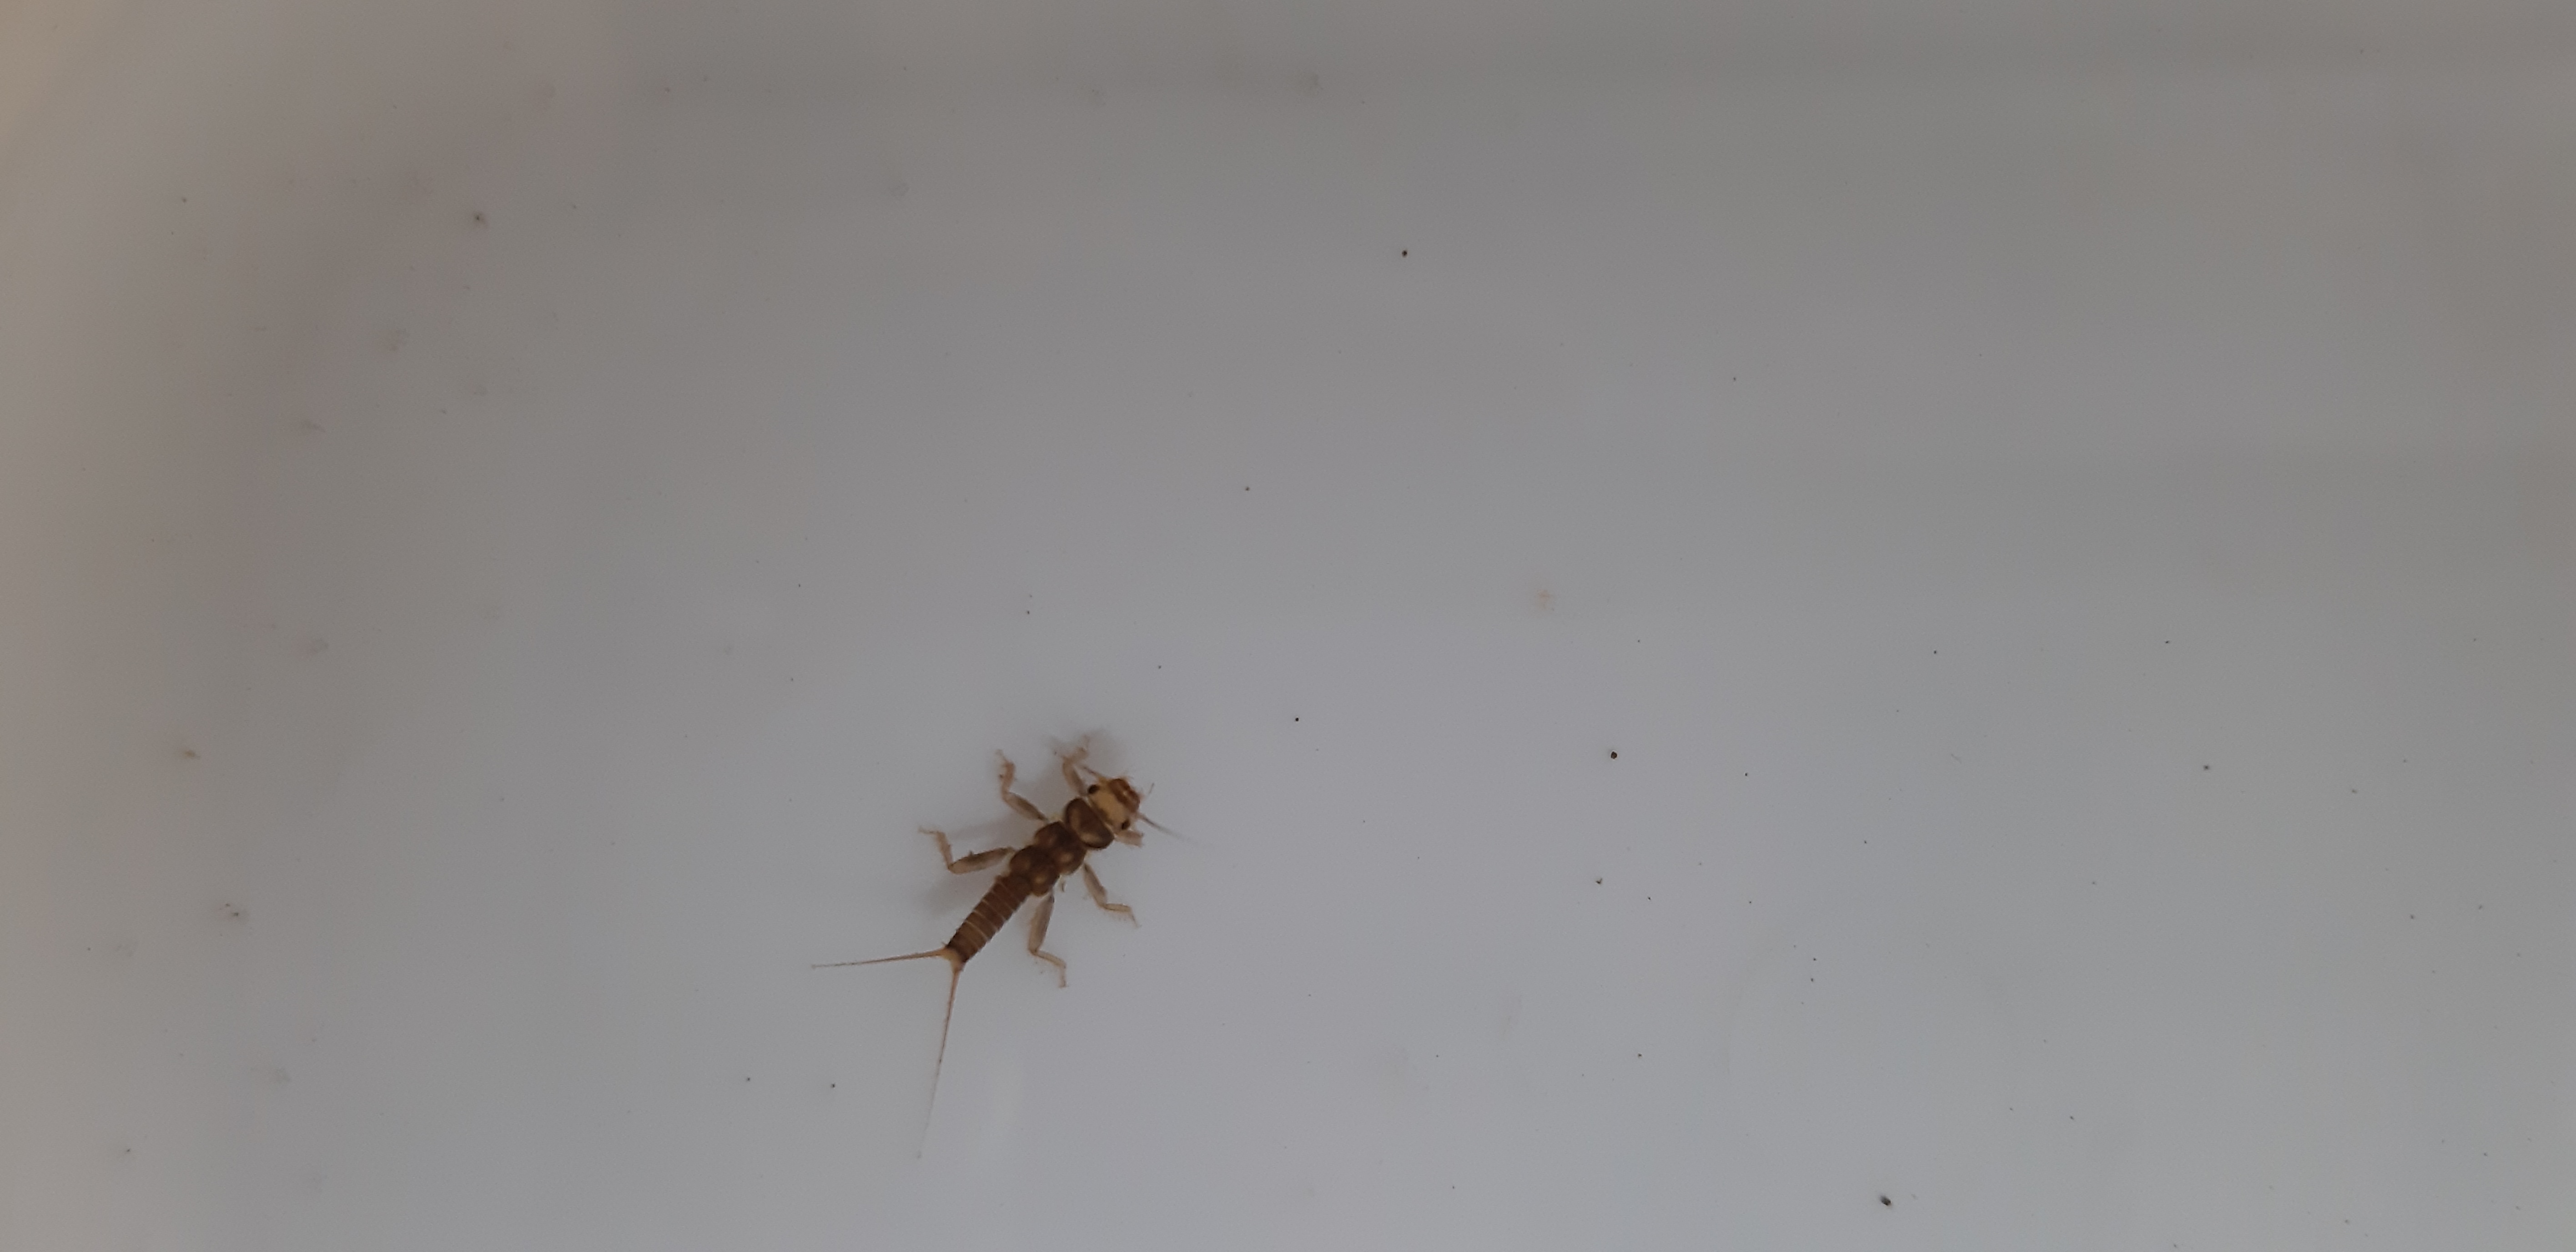
Macroinvertebrate group: stoneflies